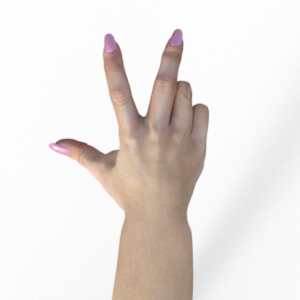
Label: scissors